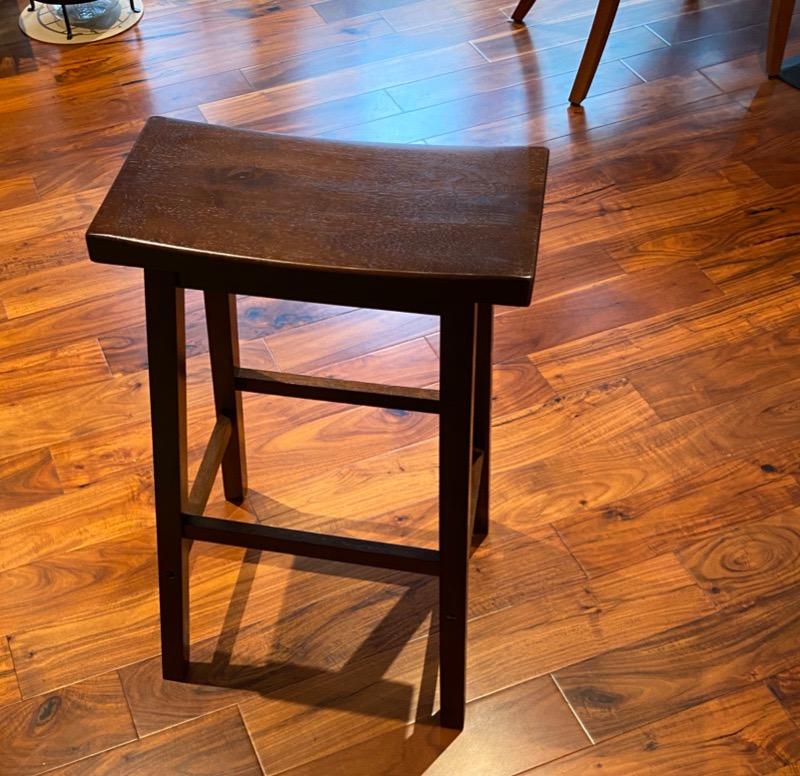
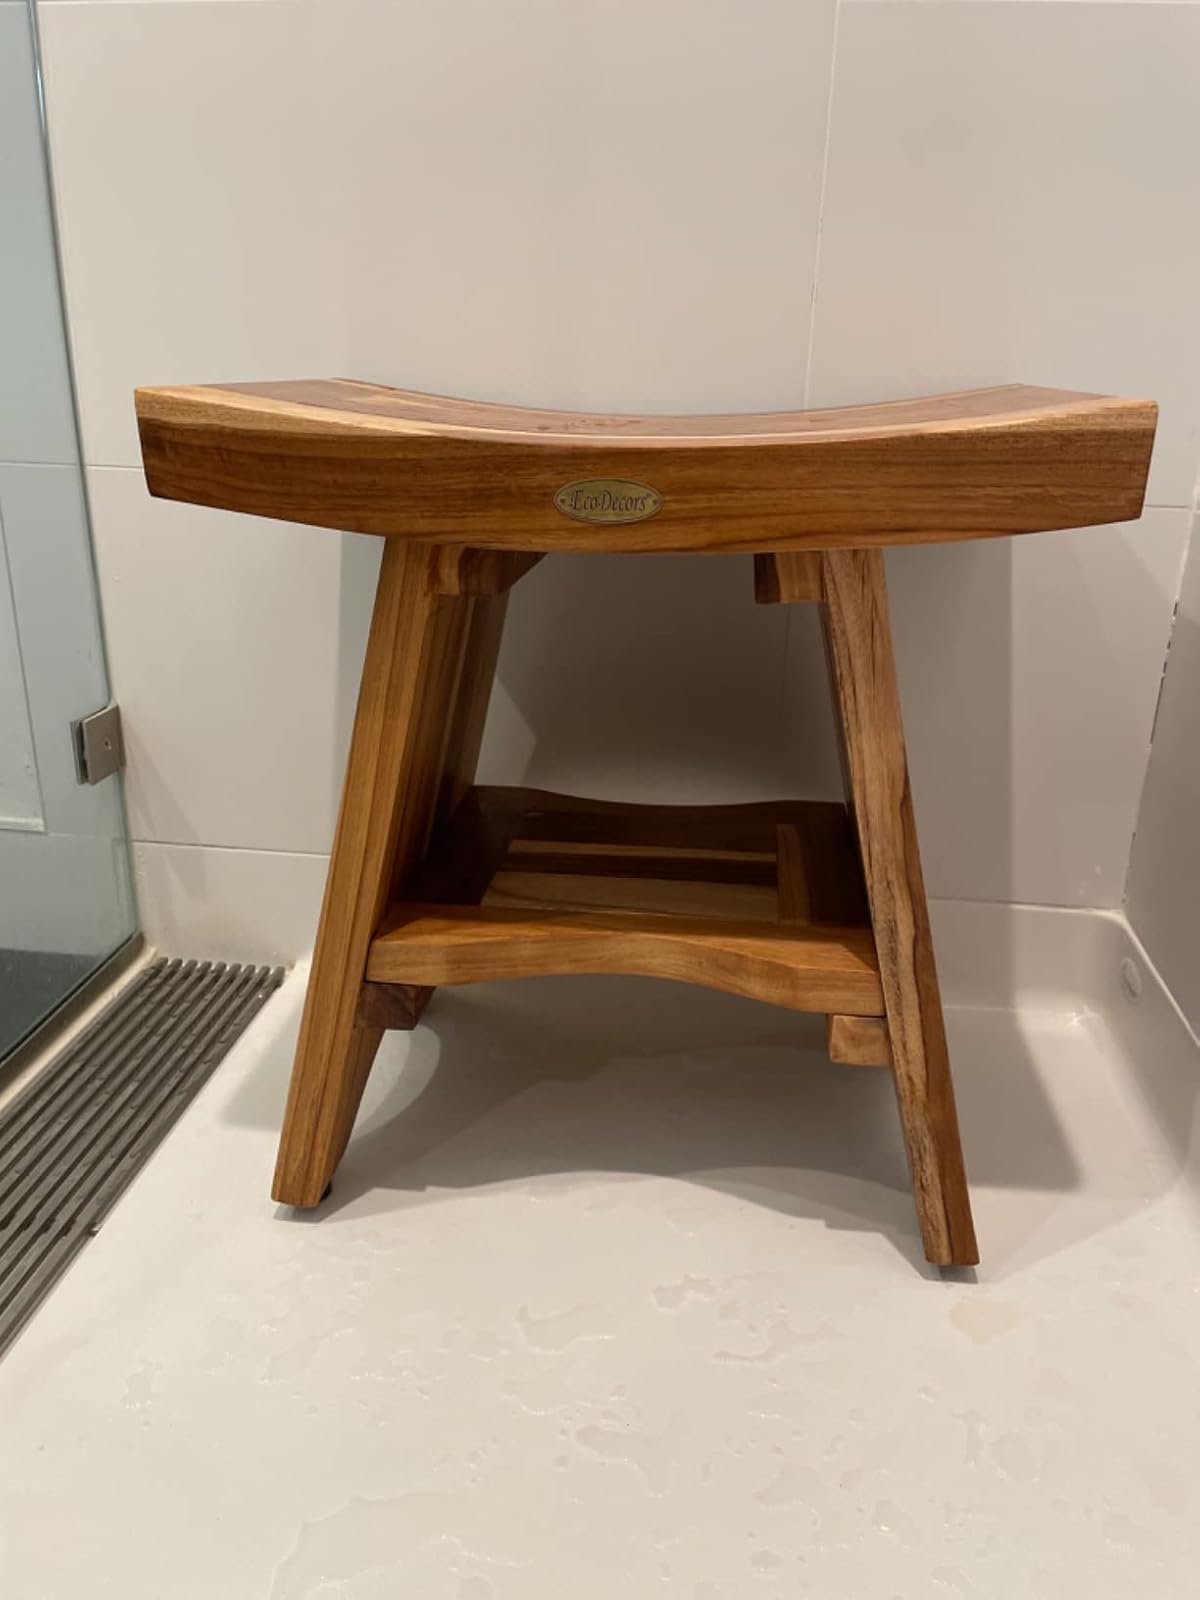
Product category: stool
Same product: no